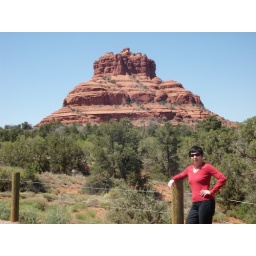
KP en route to Sedona - red rock from iron oxide in Sedona area